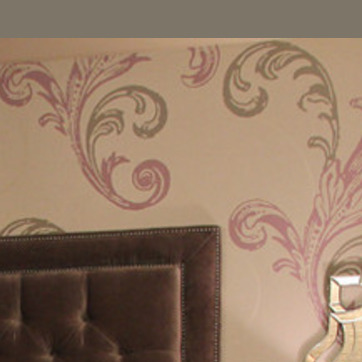
Material: wallpaper